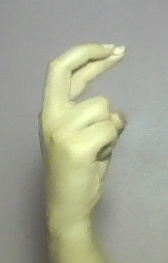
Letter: zay